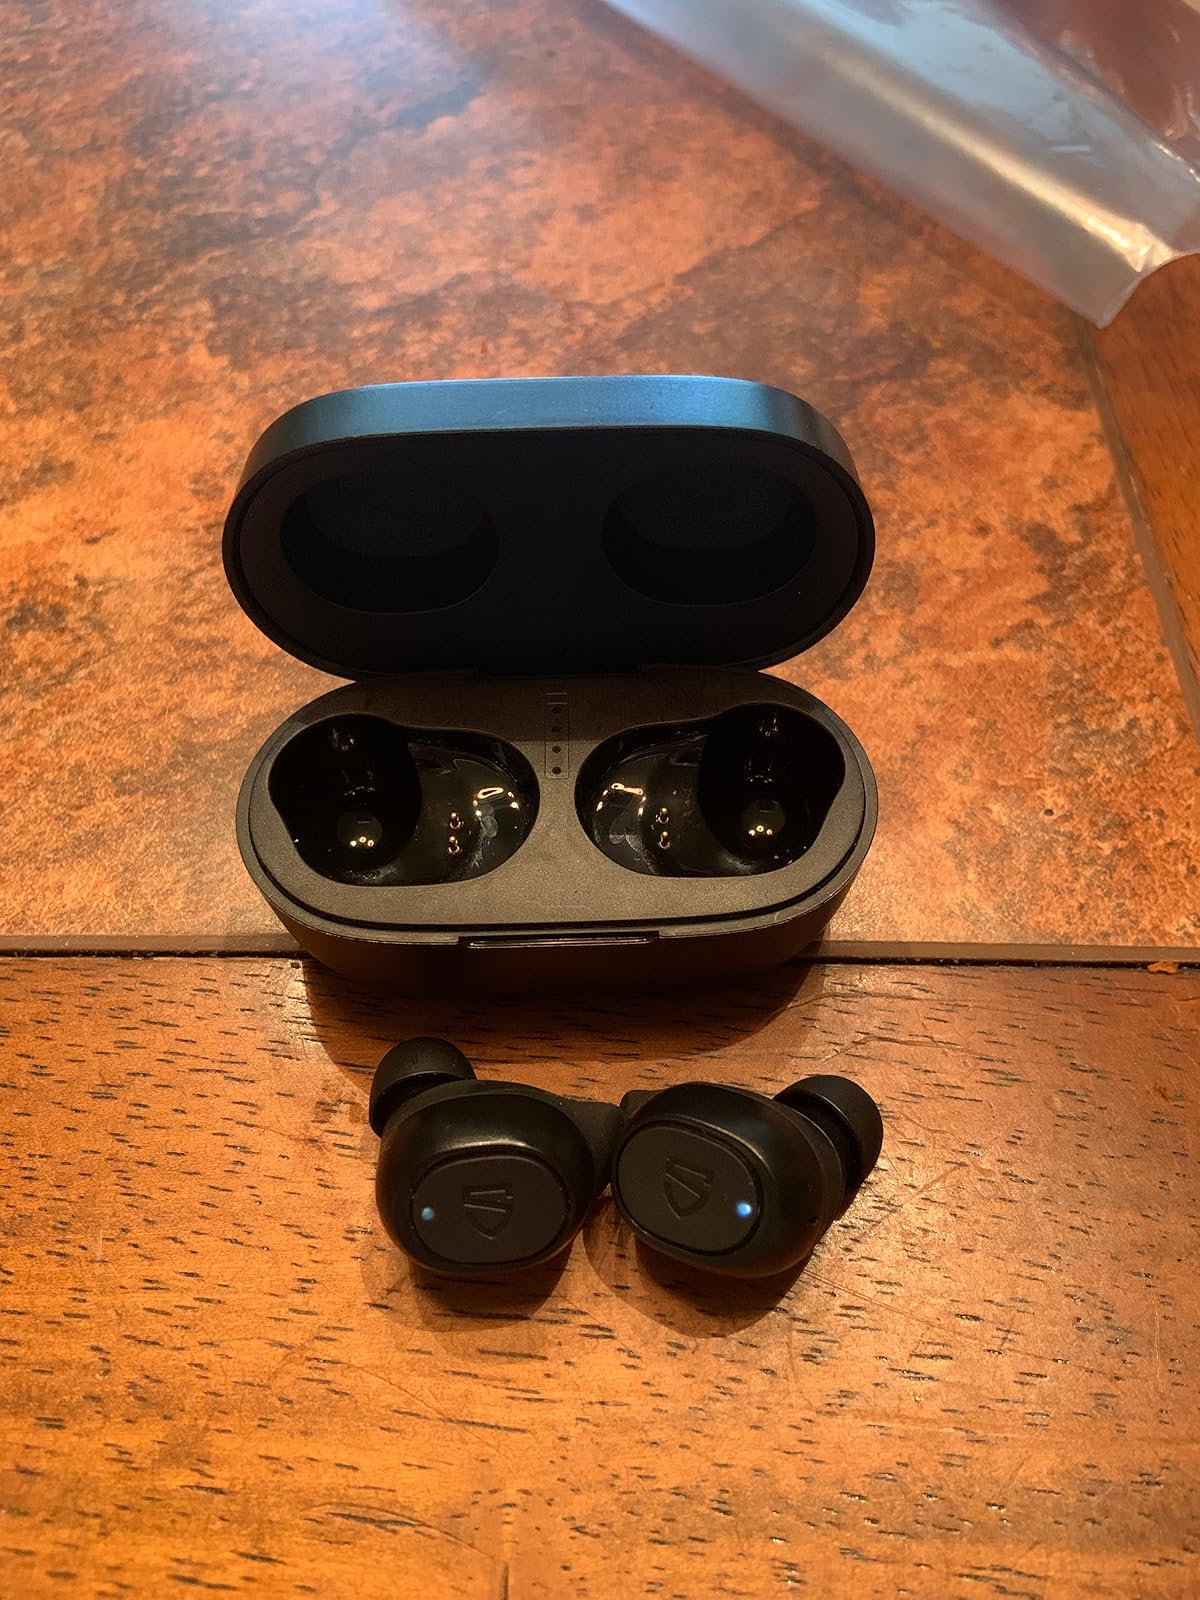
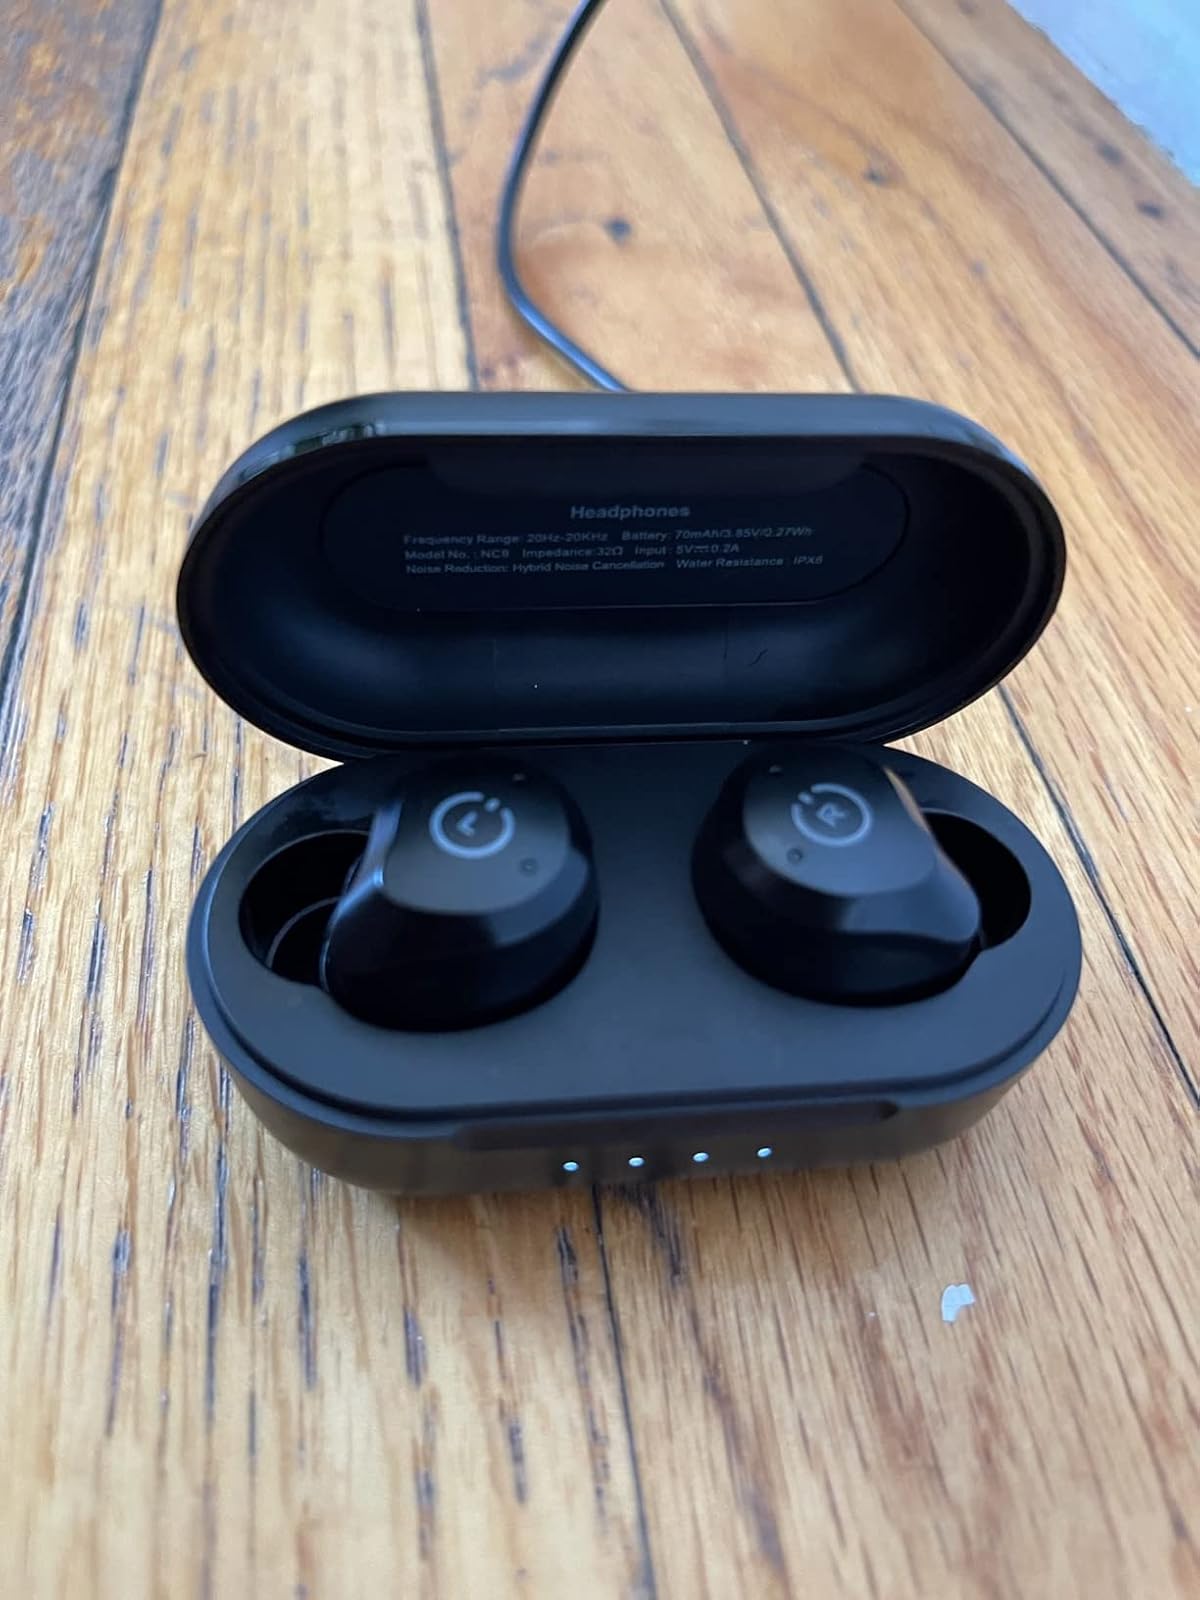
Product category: earbuds
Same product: no